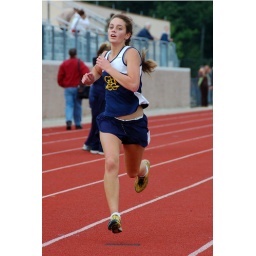
Grand Haven High School girls cross country meet with Grandville &amp;amp; Hudsonville. GH wins by 1 point!